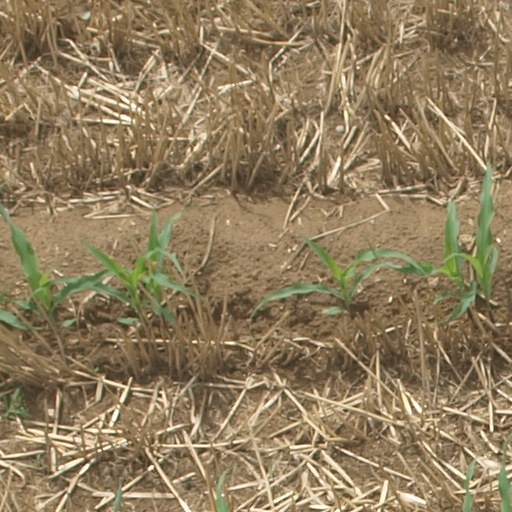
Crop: maize; corn